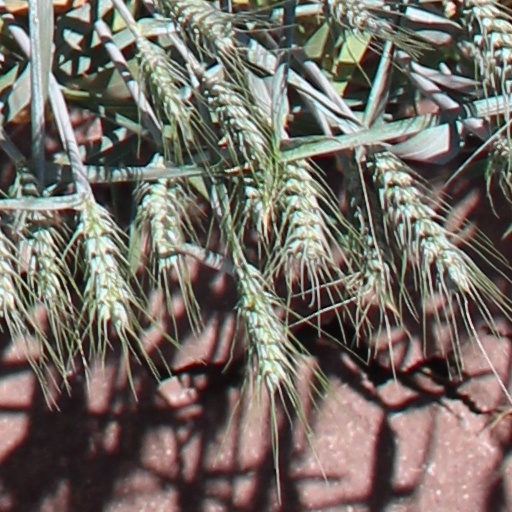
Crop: wheat